Wilmot's Warehouse

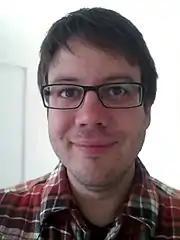
"Wilmot's Warehouse" developer Ricky Haggett

The game's designers, Richard Hogg and Ricky Haggett, had known each other for a decade before the release of "Wilmot's Warehouse". They previously collaborated on projects including "Hohokum", wherein they would design together and split the duties of art (Hogg) and coding (Haggett). Hogg, who had worked in a warehouse and picture archive when he was younger, was interested in the therapeutic act of organizing for pleasure. Hogg's original pitch for the game became a running joke—Haggett said it would only work if all the items were for clowns and the game was named "Clown Warehouse". Haggett later made a prototype based on Hogg's tile art, which became the full game.